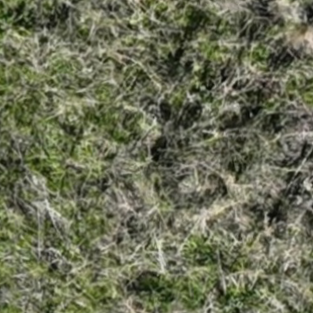
Month: october